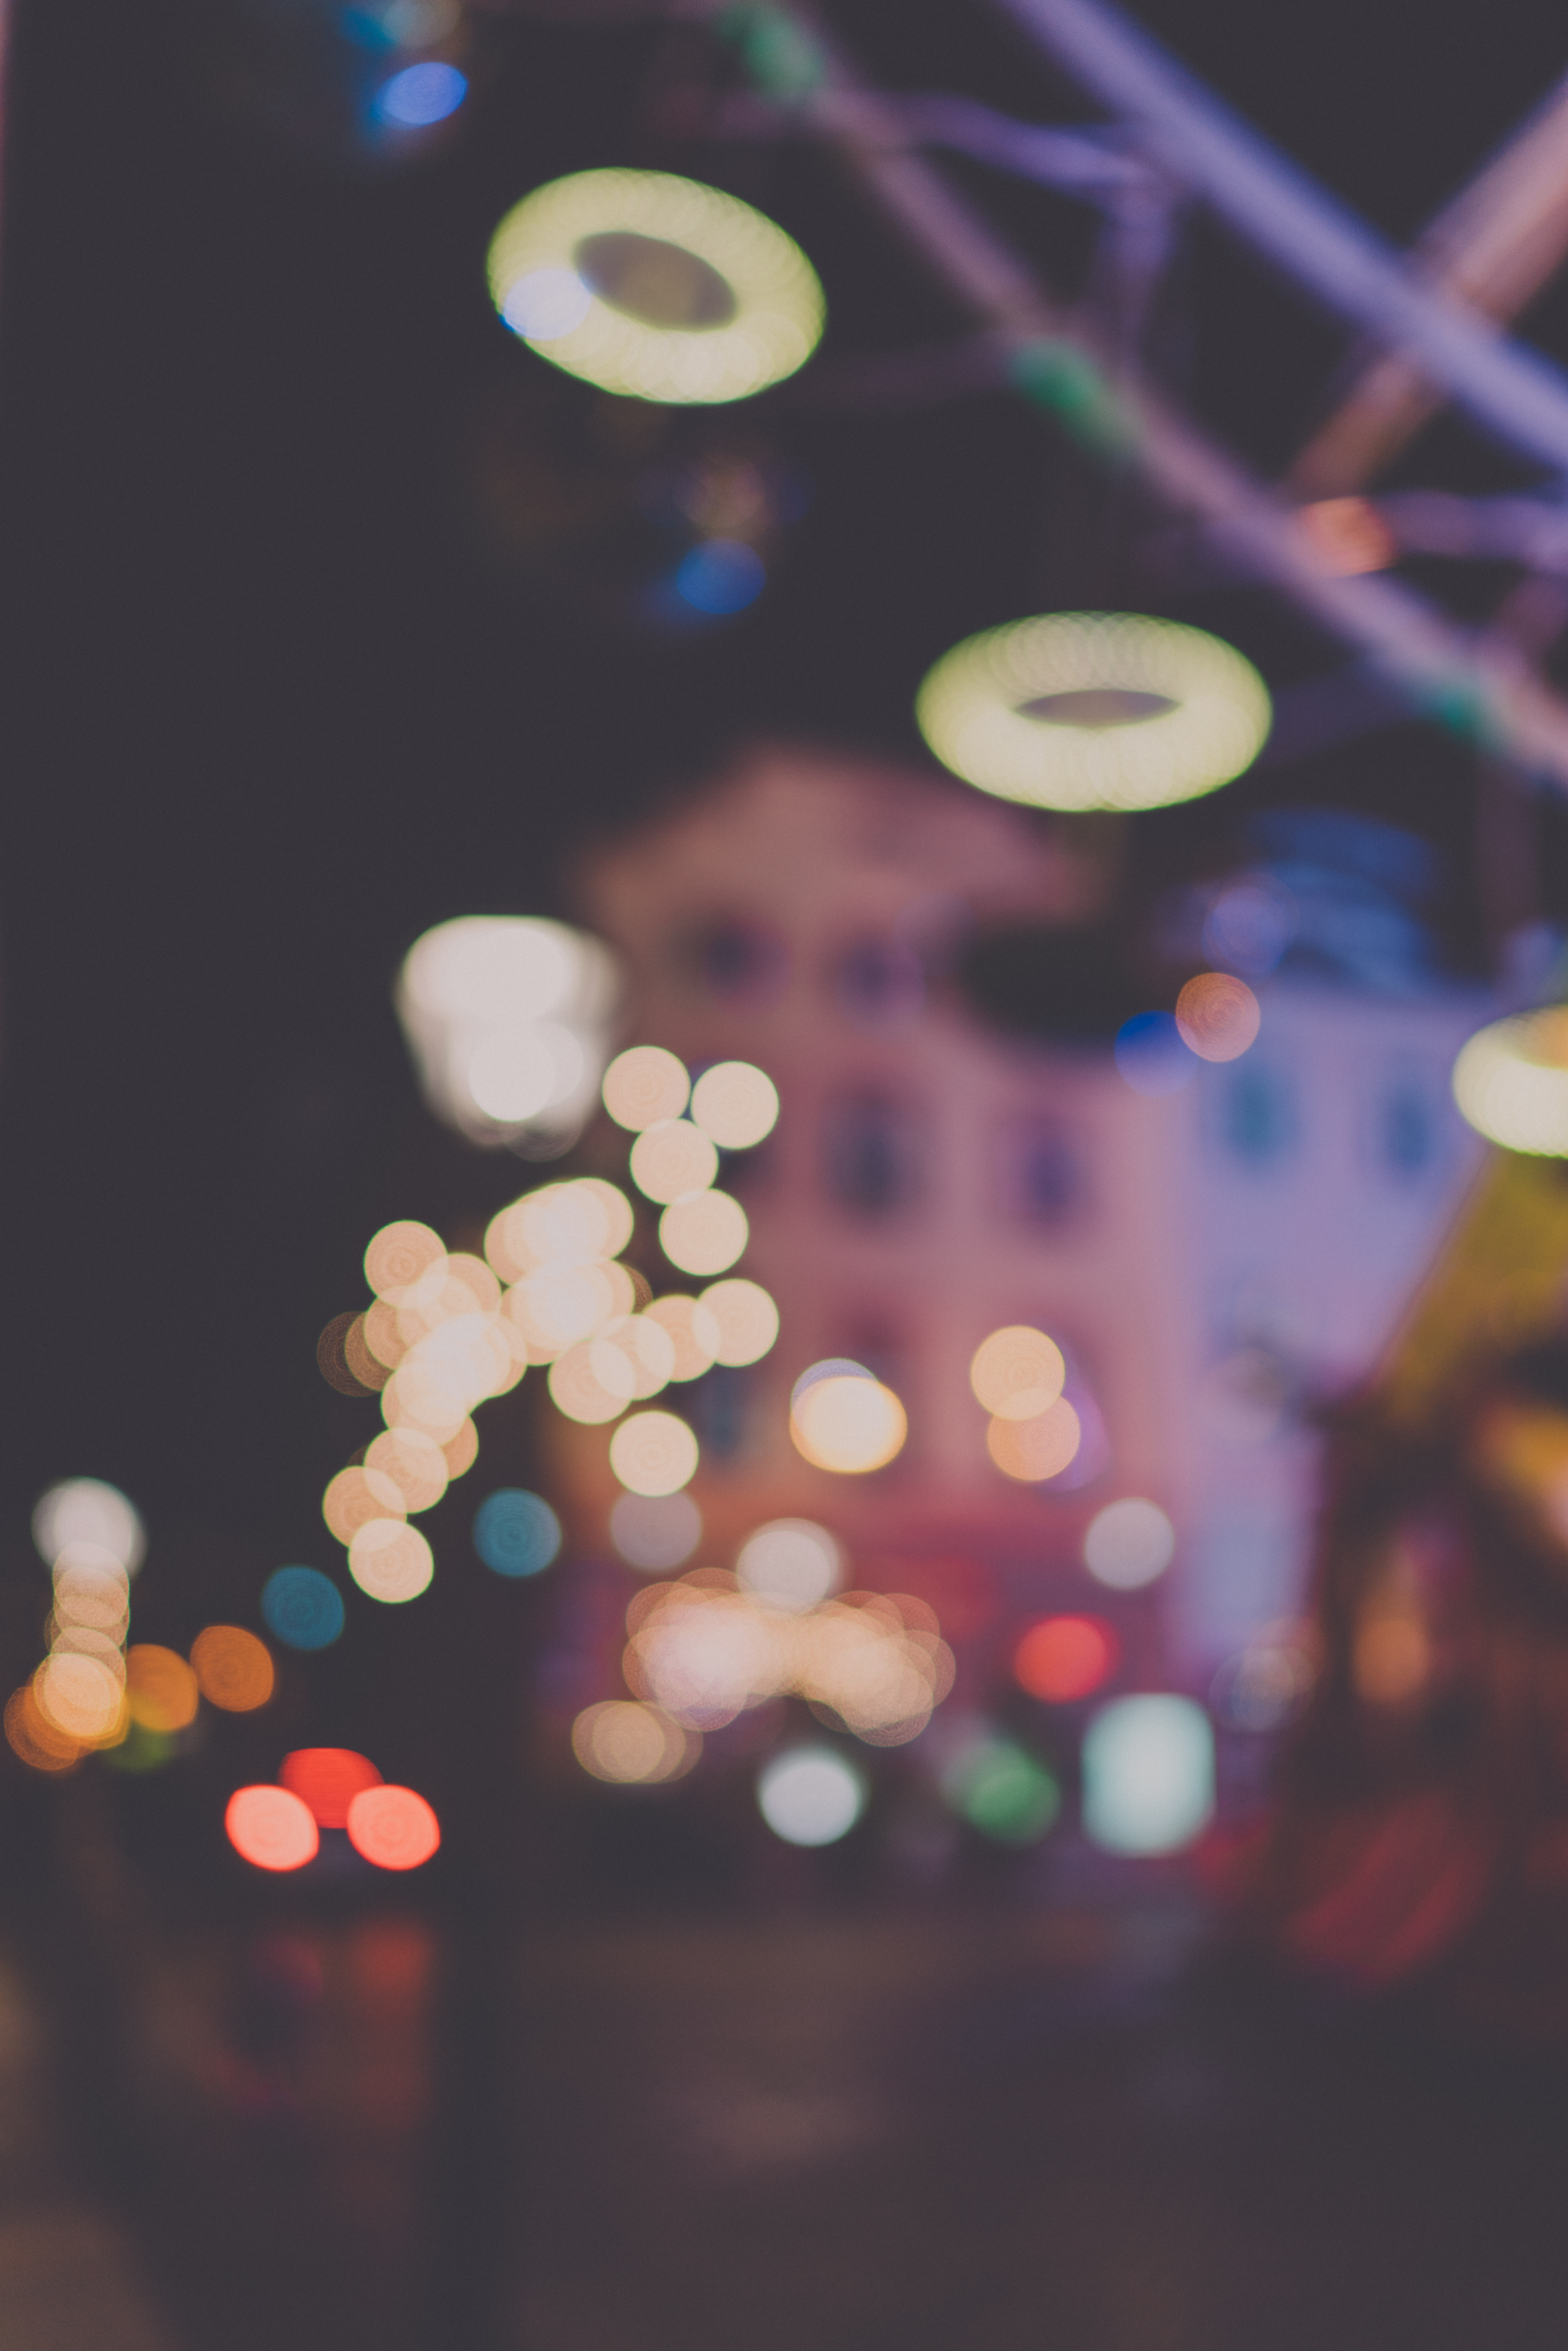
light, abstract, street, vintage, retro, flower, petal, city, urban, europe, green, reflection, color, frame, circle, close up, art, lights, full, cool, 35mm, europa, germany, deutschland, kunst, sony, zeiss, distagon, shape, strase, cottbus, statt, alph7rii, macro photography, boge, computer wallpaper